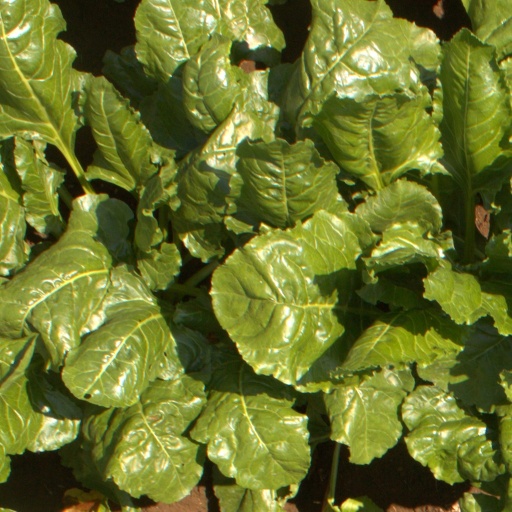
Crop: sugar beet